James M. Shuart

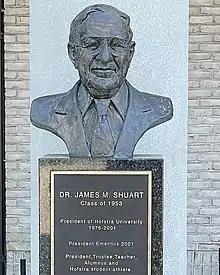
Head bust of James Shuart on Hofstra University campus which stands outside the main athletic complex.

James M. Shuart (May 9, 1931 – May 13, 2016) was the president of Hofstra University from 1976 to 2001. Prior to that he served as a Nassau County, New York official. Also, he served as Assistant President to Hofstra President Clifford Lord during the 1960s in addition to serving as an administrator in the division and then school of education. The school's James M. Shuart Stadium is named after him, and a bust of his likeness stands at the entrance.